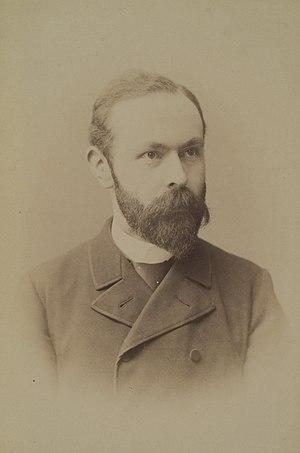
Friedrich Krafft est un chimiste allemand.